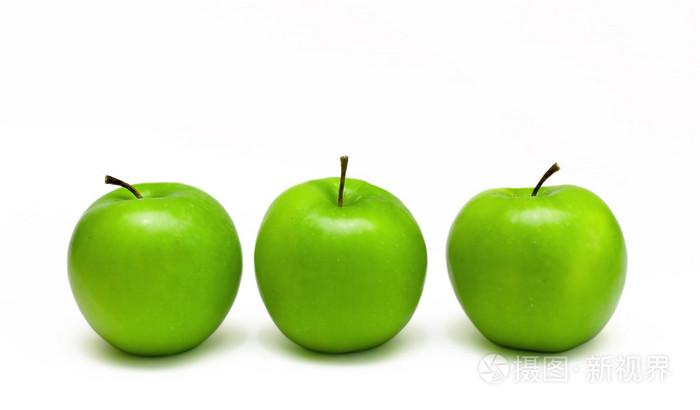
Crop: apple
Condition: healthy